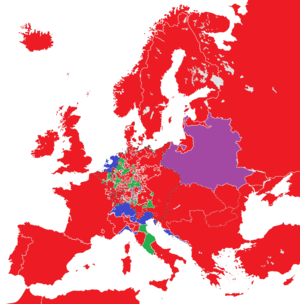
La république désigne un mode de gouvernement dans lequel le pouvoir est exercé par des personnes élues. Une république est typiquement antonyme d'une monarchie héréditaire, mais n'est pas toujours synonyme de démocratie.